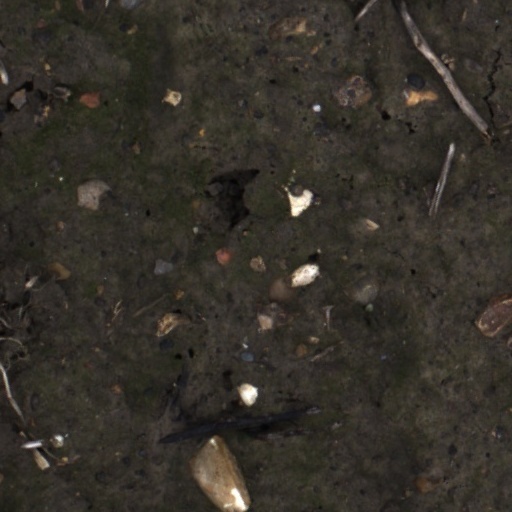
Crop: wheat